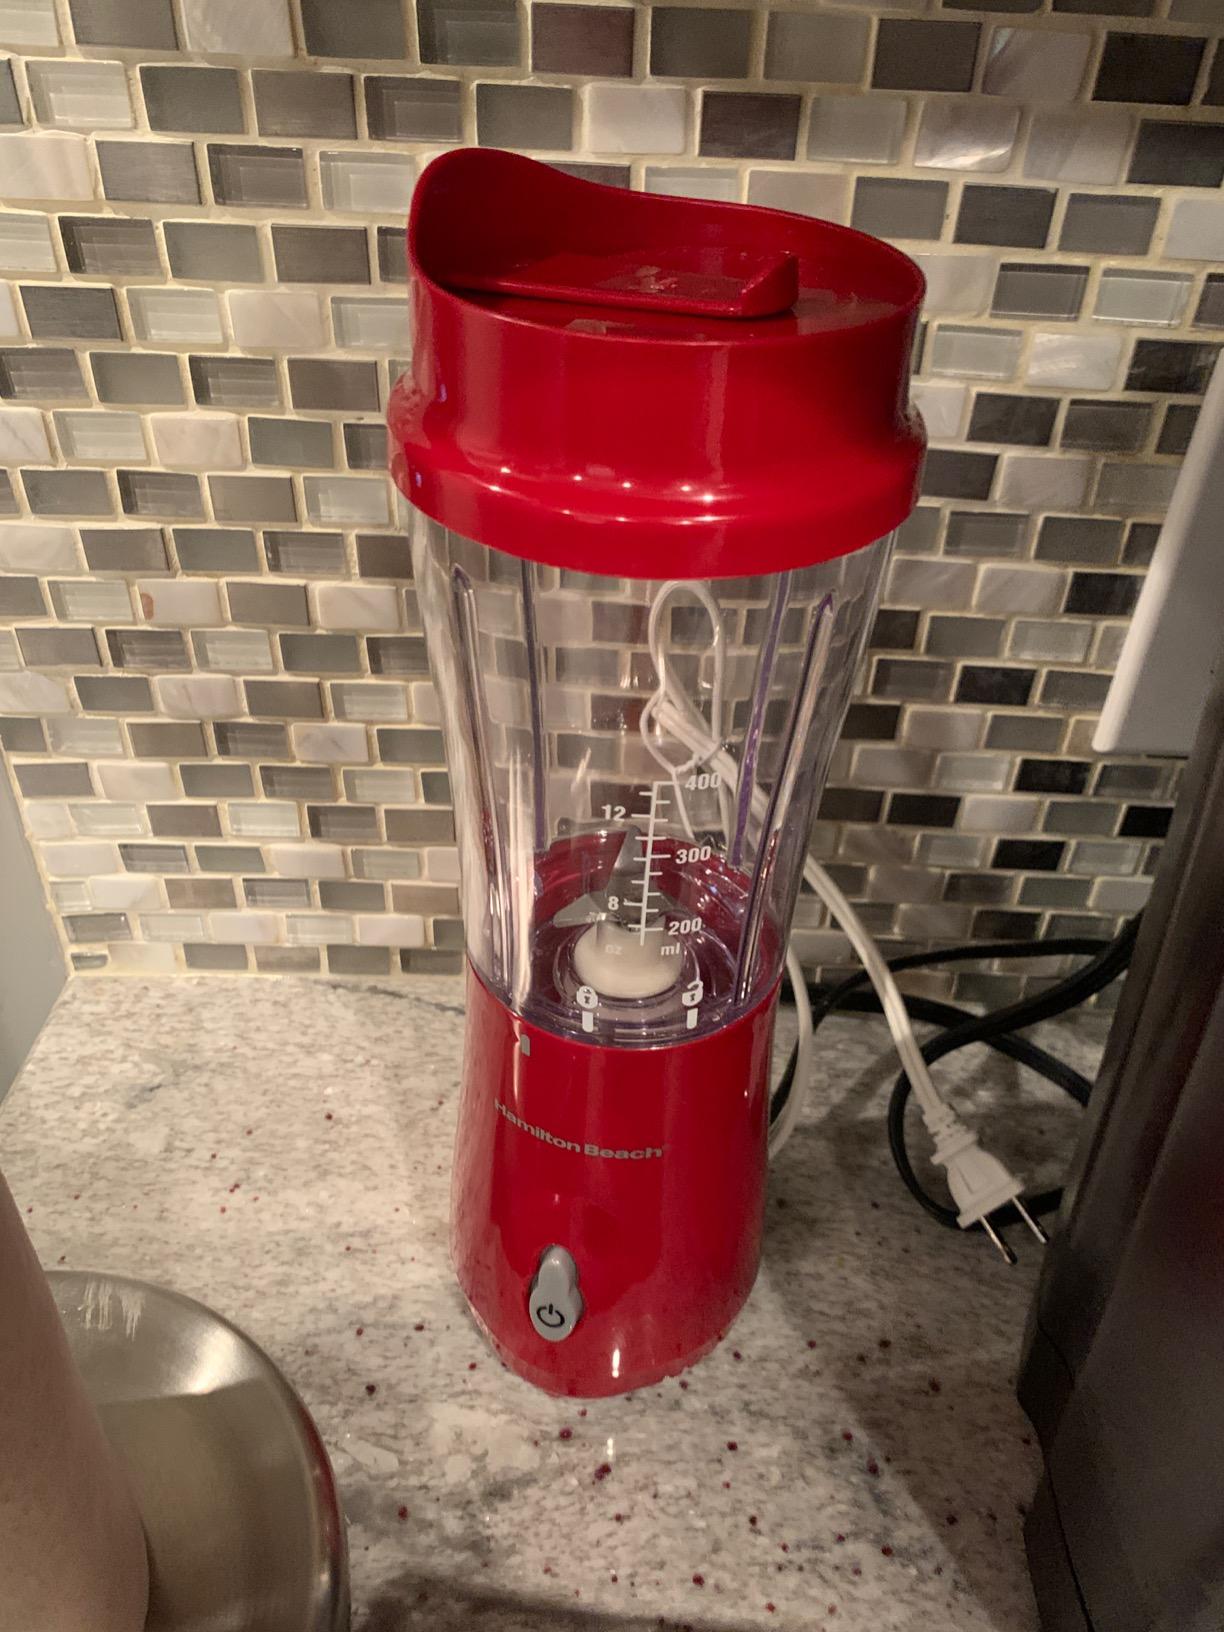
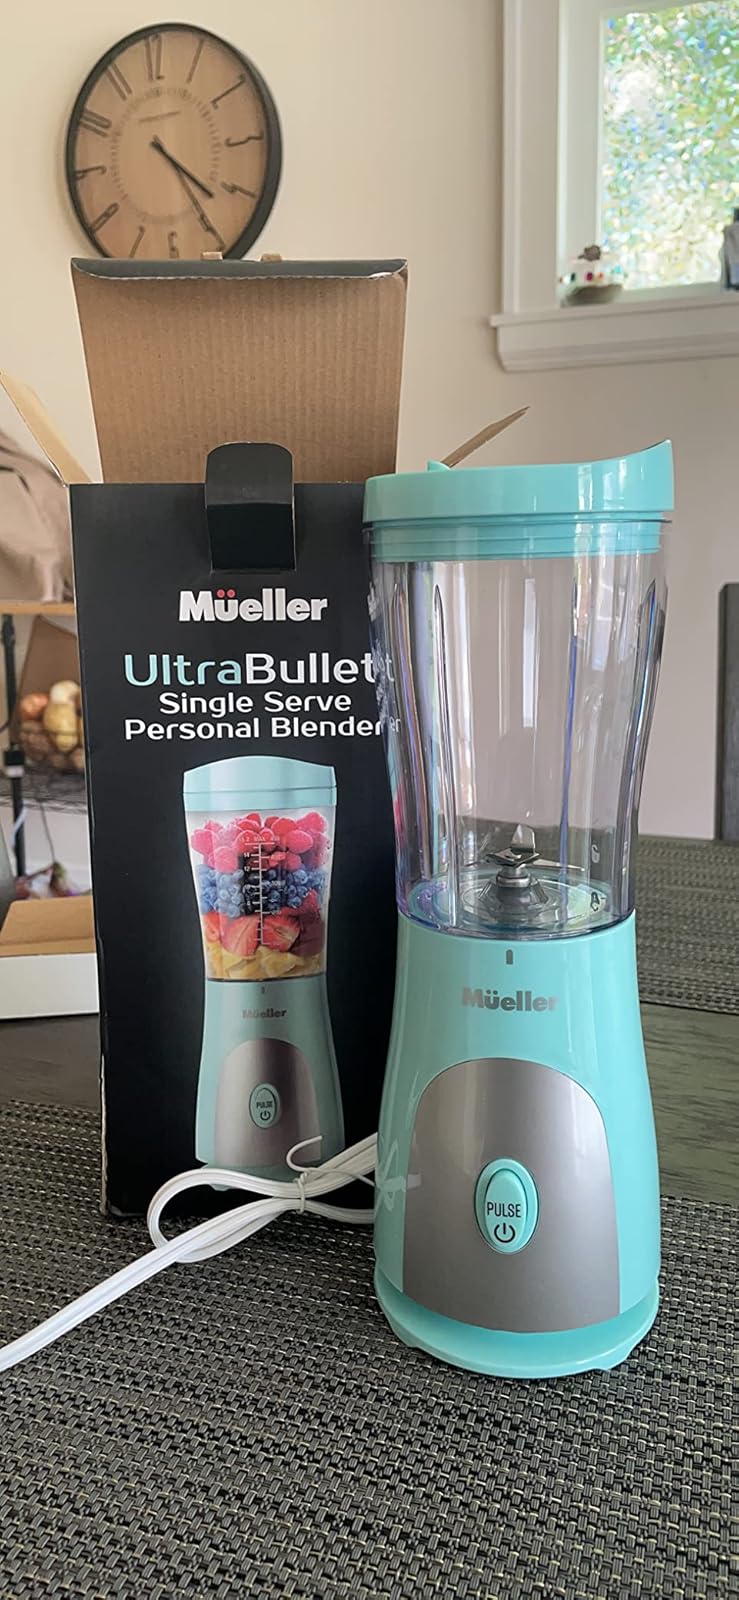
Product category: items_blender
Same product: no